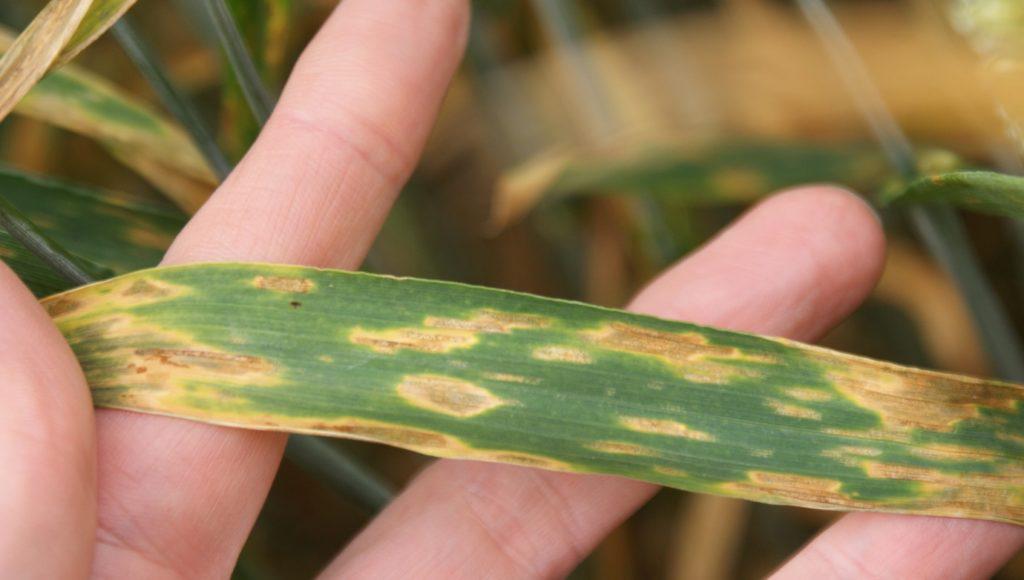
Plant: Wheat
Disease: wheat septoria blotch